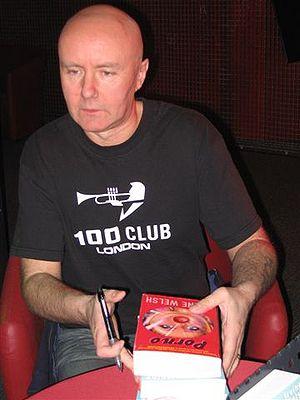
Irvine Welsh [ˈɜɹvɪn wɛlʃ ], né le 27 septembre 1958 à Édimbourg, est un écrivain écossais.